The Test Case (web series)

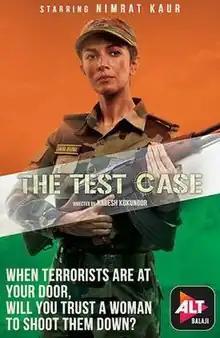
Official Poster

The Test Case is a 2017 Indian web series, directed by Vinay Waikul and Nagesh Kukunoor and produced by Endemol Shine India for the ALTBalaji. It stars Nimrat Kaur, Akshay Oberoi, Atul Kulkarni, Rahul Dev and Anup Soni in lead roles along with Juhi Chawla in a guest appearance. The web series is about the main character training to be the first woman test case in a combat role, within the Indian Army. The basic story of this web series is inspired from the 1997 American film "G.I. Jane".